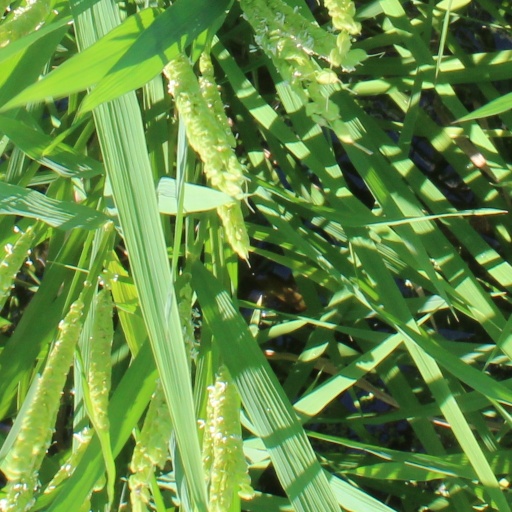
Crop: rice